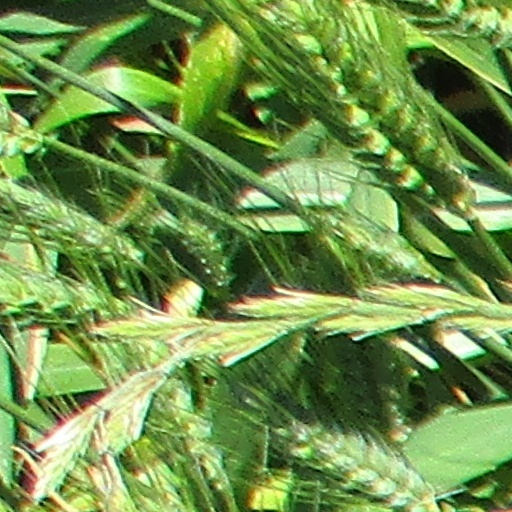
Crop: wheat